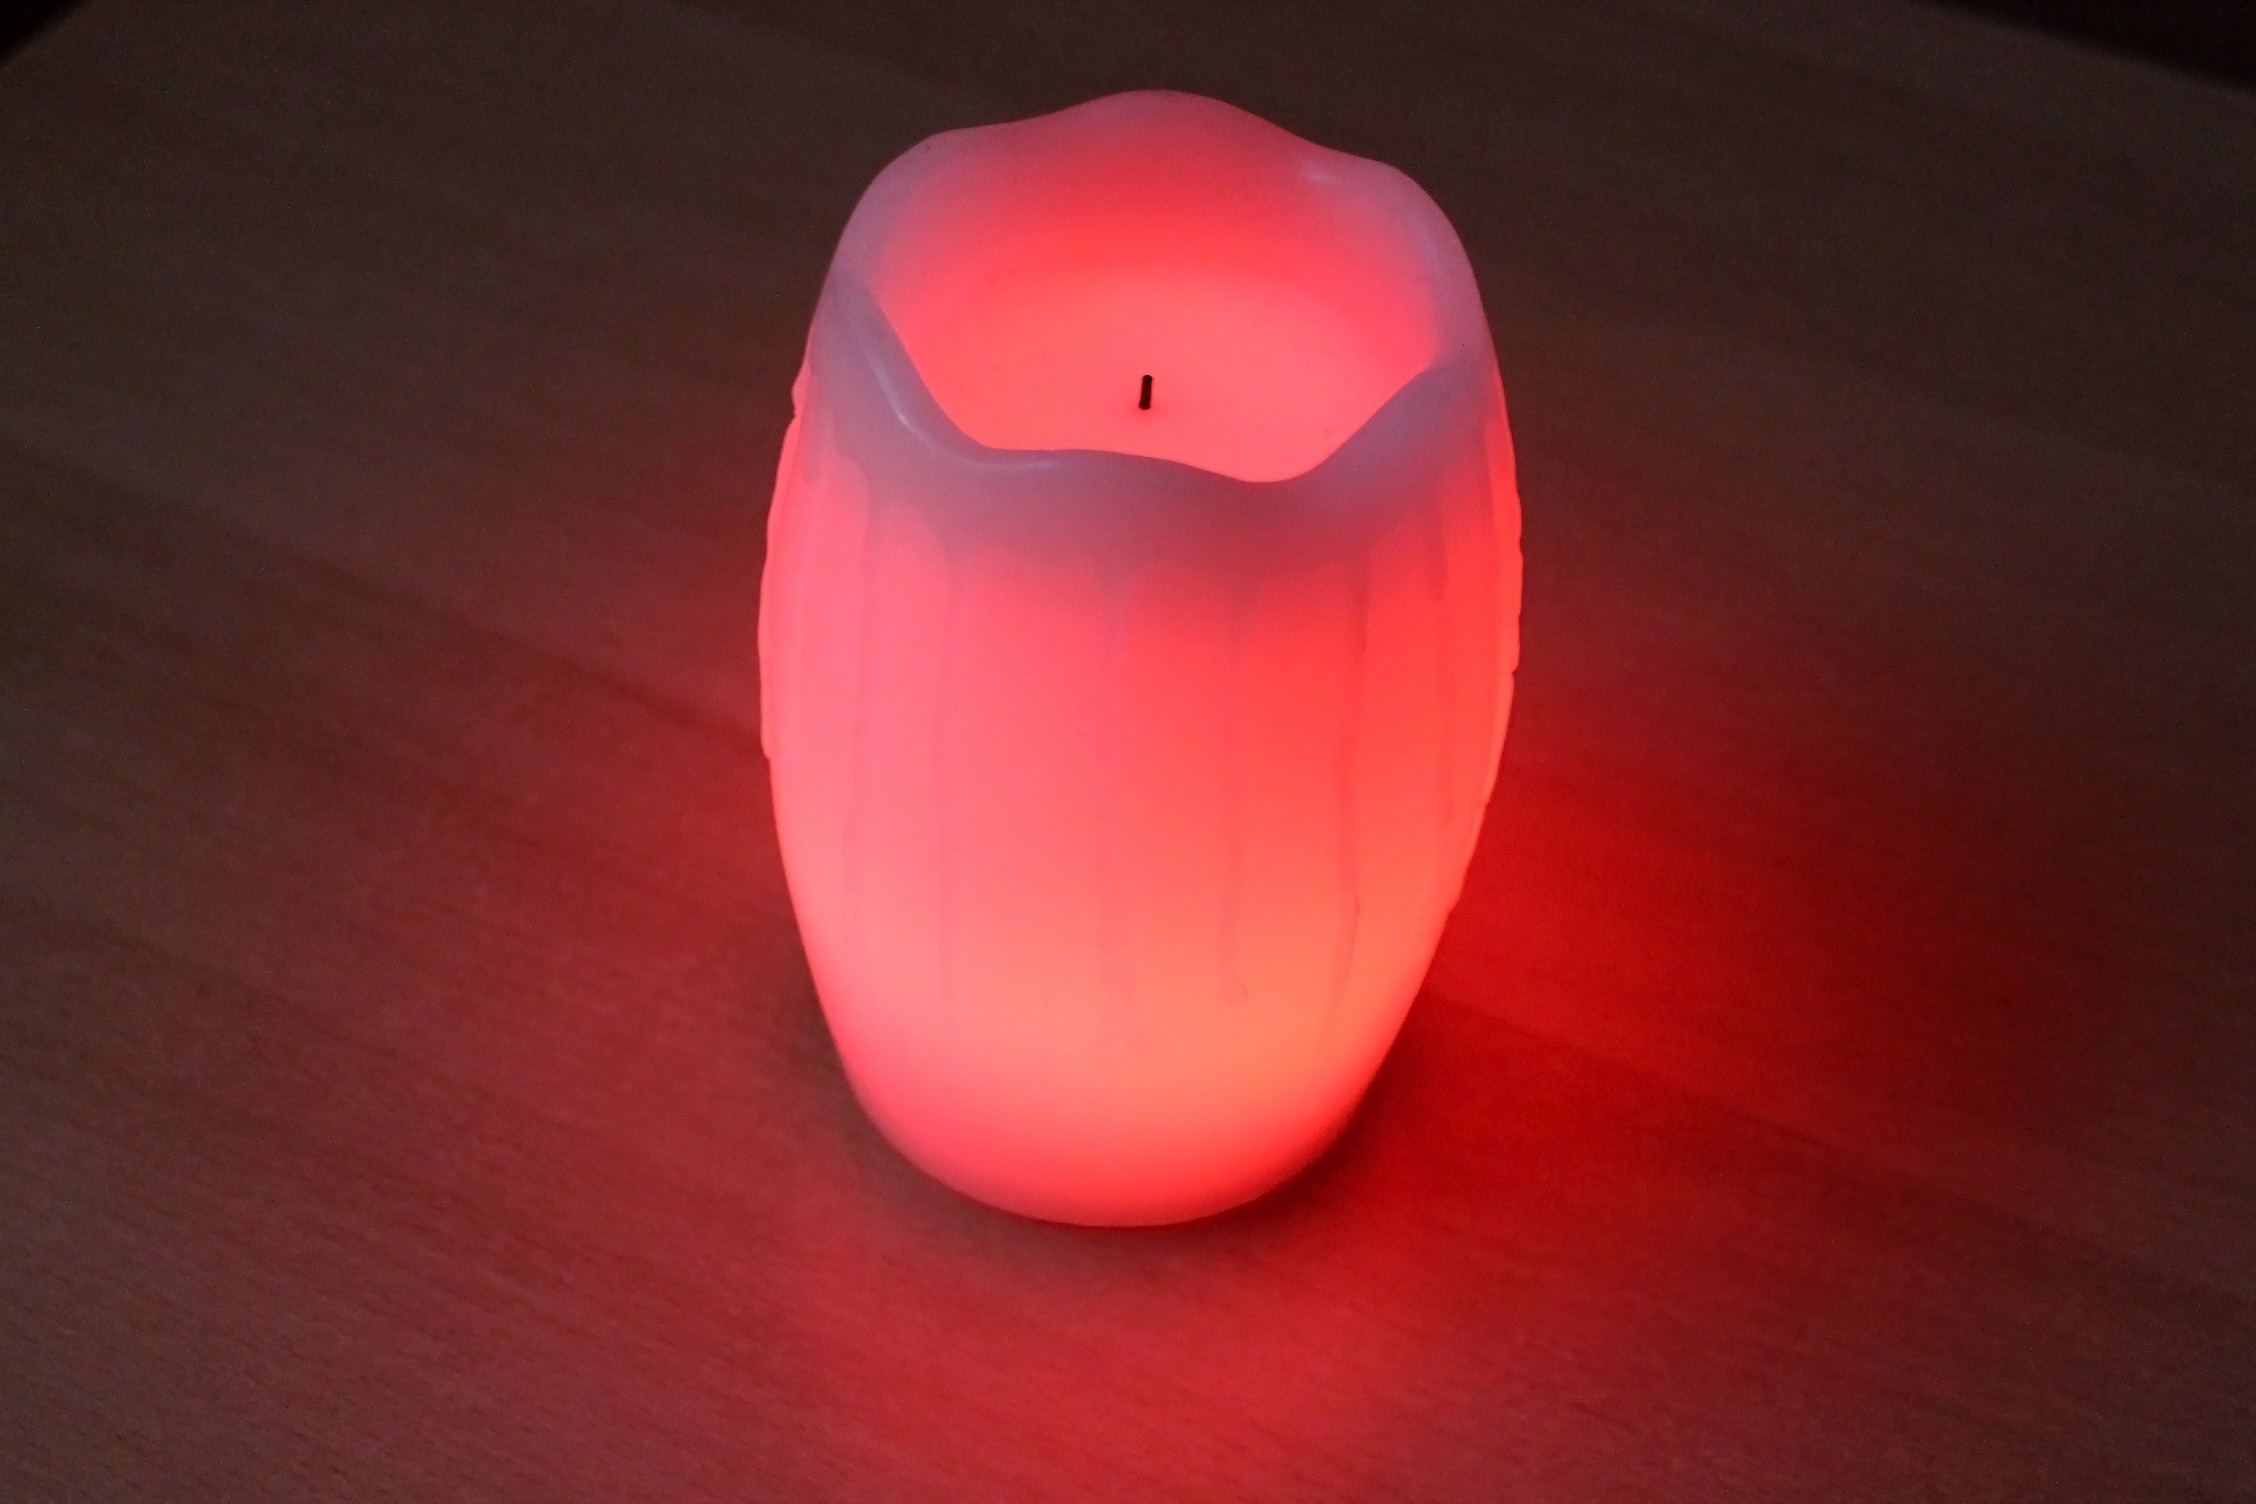
light, flower, petal, heart, red, pink, candle, lighting, organ, shape, macro photography, battery operated